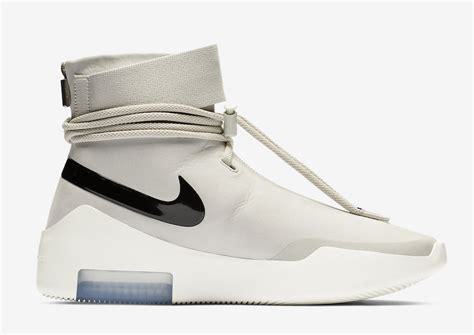
Brand: Nike
Model: Fear of God